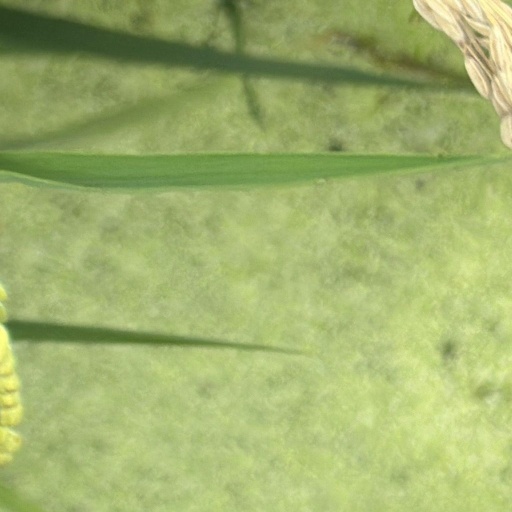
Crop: rice